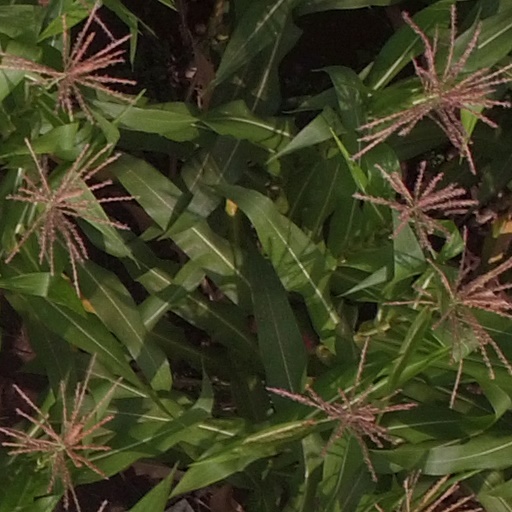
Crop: maize; corn